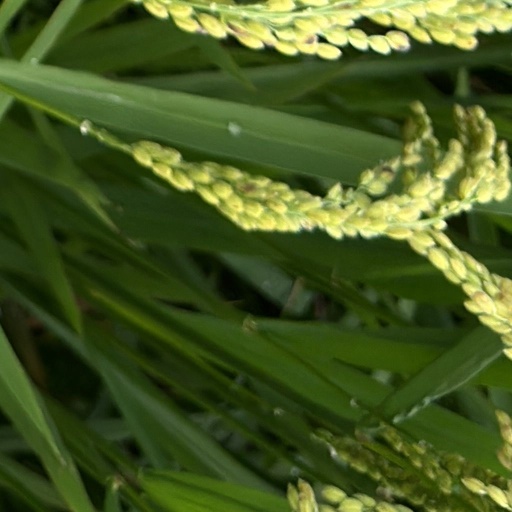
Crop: rice